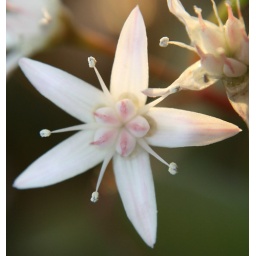
Some plant that's in flower at the moment in the porch.